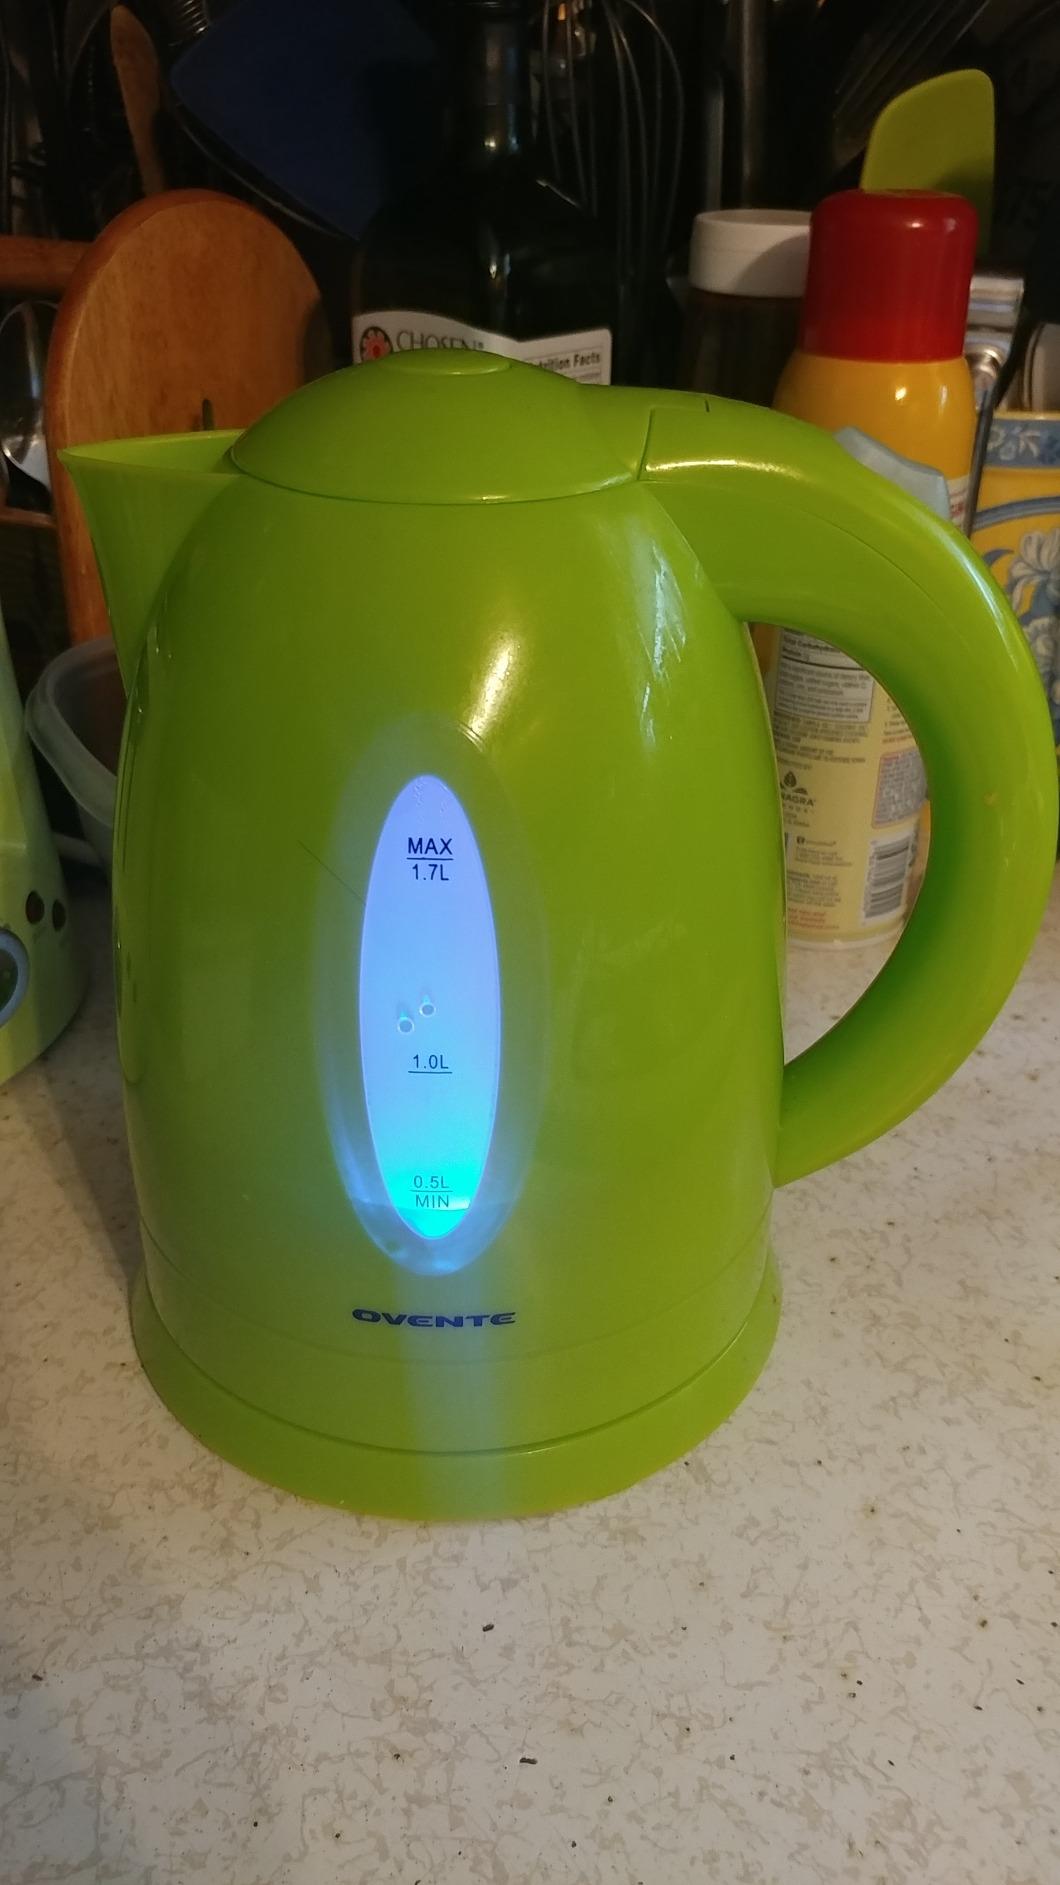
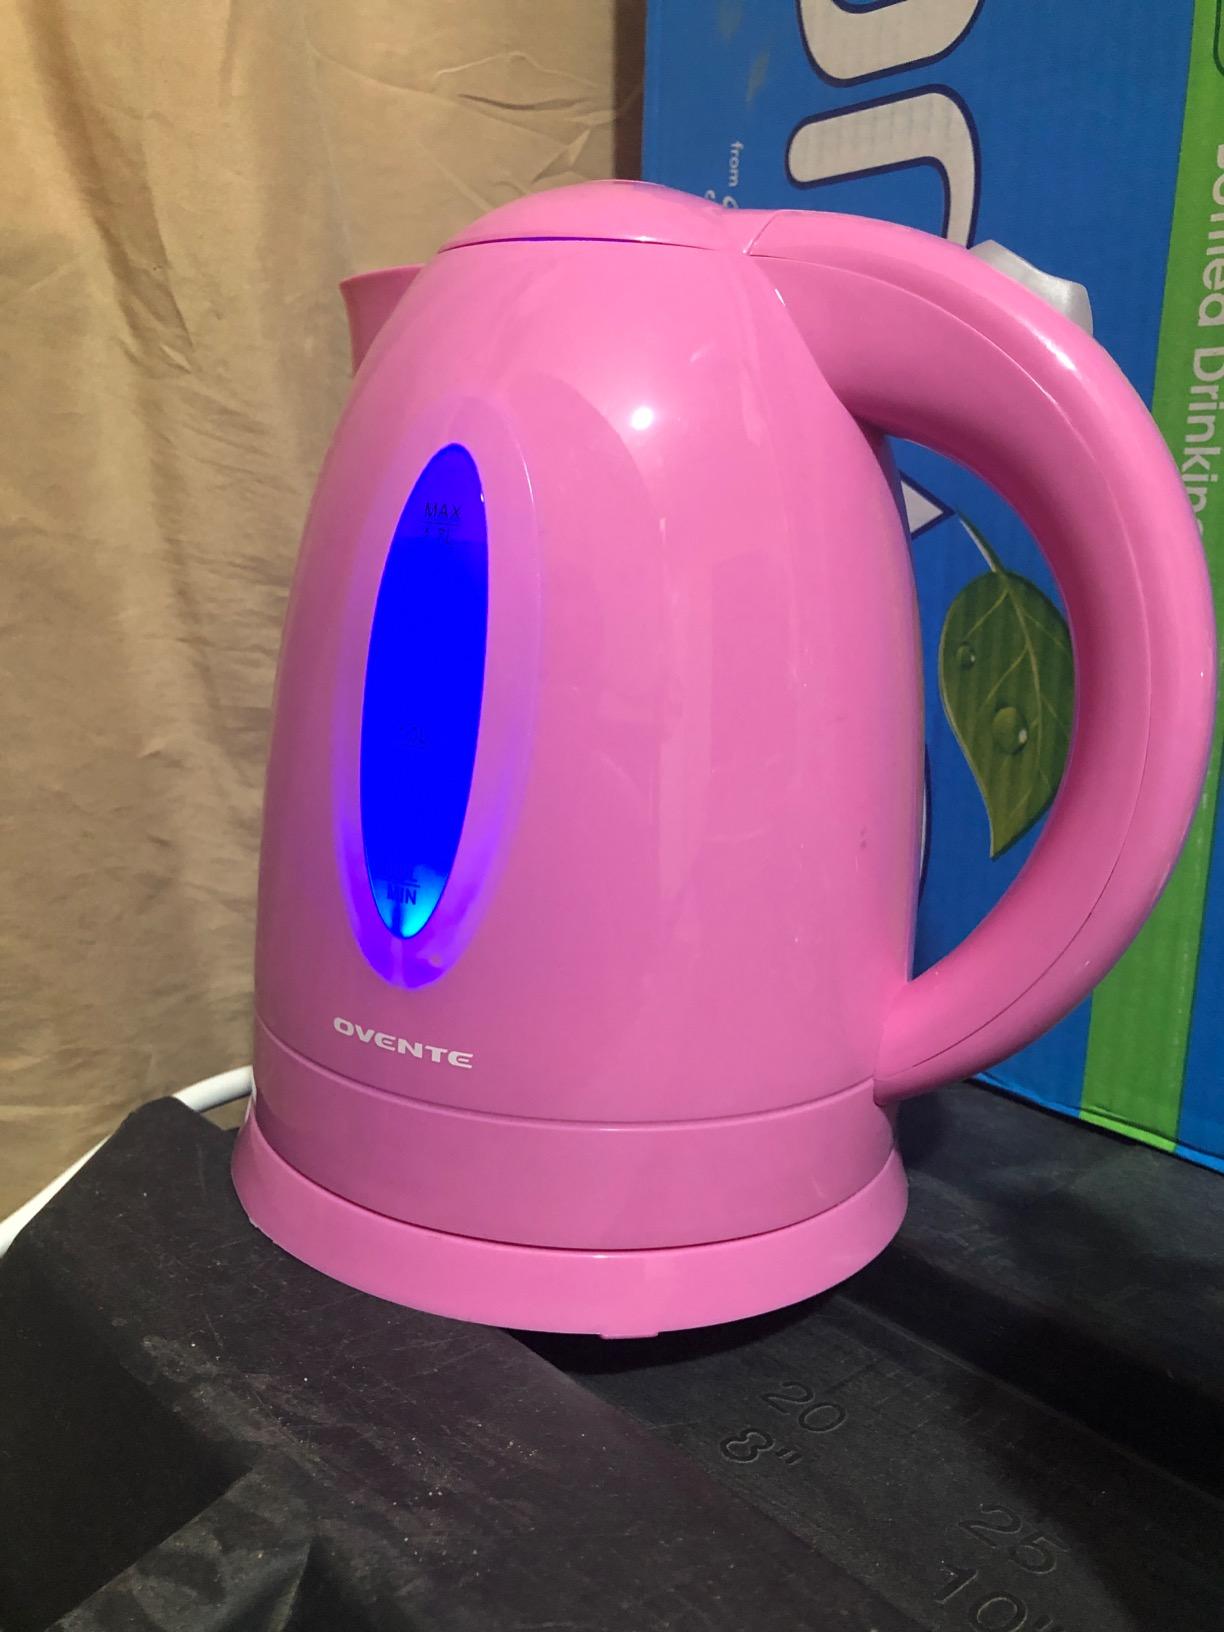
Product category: items_kettle
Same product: no